Rio Bravo (film)

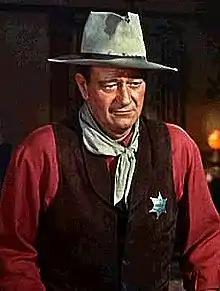

The film was made as a response to "High Noon", which is sometimes thought to be an allegory for blacklisting in Hollywood, as well as a critique of McCarthyism. Wayne later called "High Noon" "un-American" and said he did not regret helping run the writer, Carl Foreman, out of the country. Director Howard Hawks went on the record to criticize "High Noon" by saying, "I didn't think a good sheriff was going to go running around town like a chicken with his head cut off asking for help, and finally his Quaker wife had to save him." According to film historian Emanuel Levy, Wayne and Hawks teamed up deliberately to rebut "High Noon" by telling a somewhat similar story their own way: portraying a hero who does not show fear or inner conflict and who never repudiates his commitment to public duty, while only allying himself with capable people, despite offers of help from many other characters. Chance also cites concerns for the safety of those that offer to help and his fears are confirmed when the first such offer results in the character being quickly killed. In "Rio Bravo", Chance is surrounded by allies—a deputy who is brave and good with a gun, despite recovering from alcoholism (Dude), a young untried but self-assured gunfighter (Colorado), a limping, crippled old man who is doggedly loyal (Stumpy), a Mexican innkeeper (Carlos), his wife (Consuelo), and an attractive young woman (Feathers)—and repeatedly turns down aid from anyone he does not think is capable of helping him.